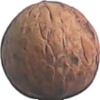
Label: walnut